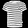
Label: T - shirt / top